Pastel (manga)

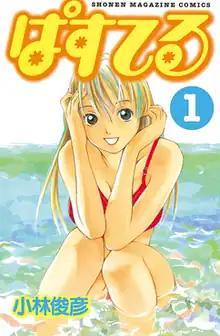
First volume cover

is a Japanese manga written and illustrated by Toshihiko Kobayashi. It was first serialized in Kodansha's "shōnen" manga magazine "Weekly Shōnen Magazine" from July 2002 to July 2003, then moved to "Magazine Special" in September 2003 and finished in January 2017. Its chapters were collected in 44 volumes. It was published in North America by Del Rey Manga; only the first 14 volumes were released.